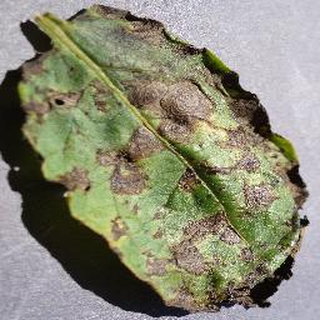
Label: potato_early_blight